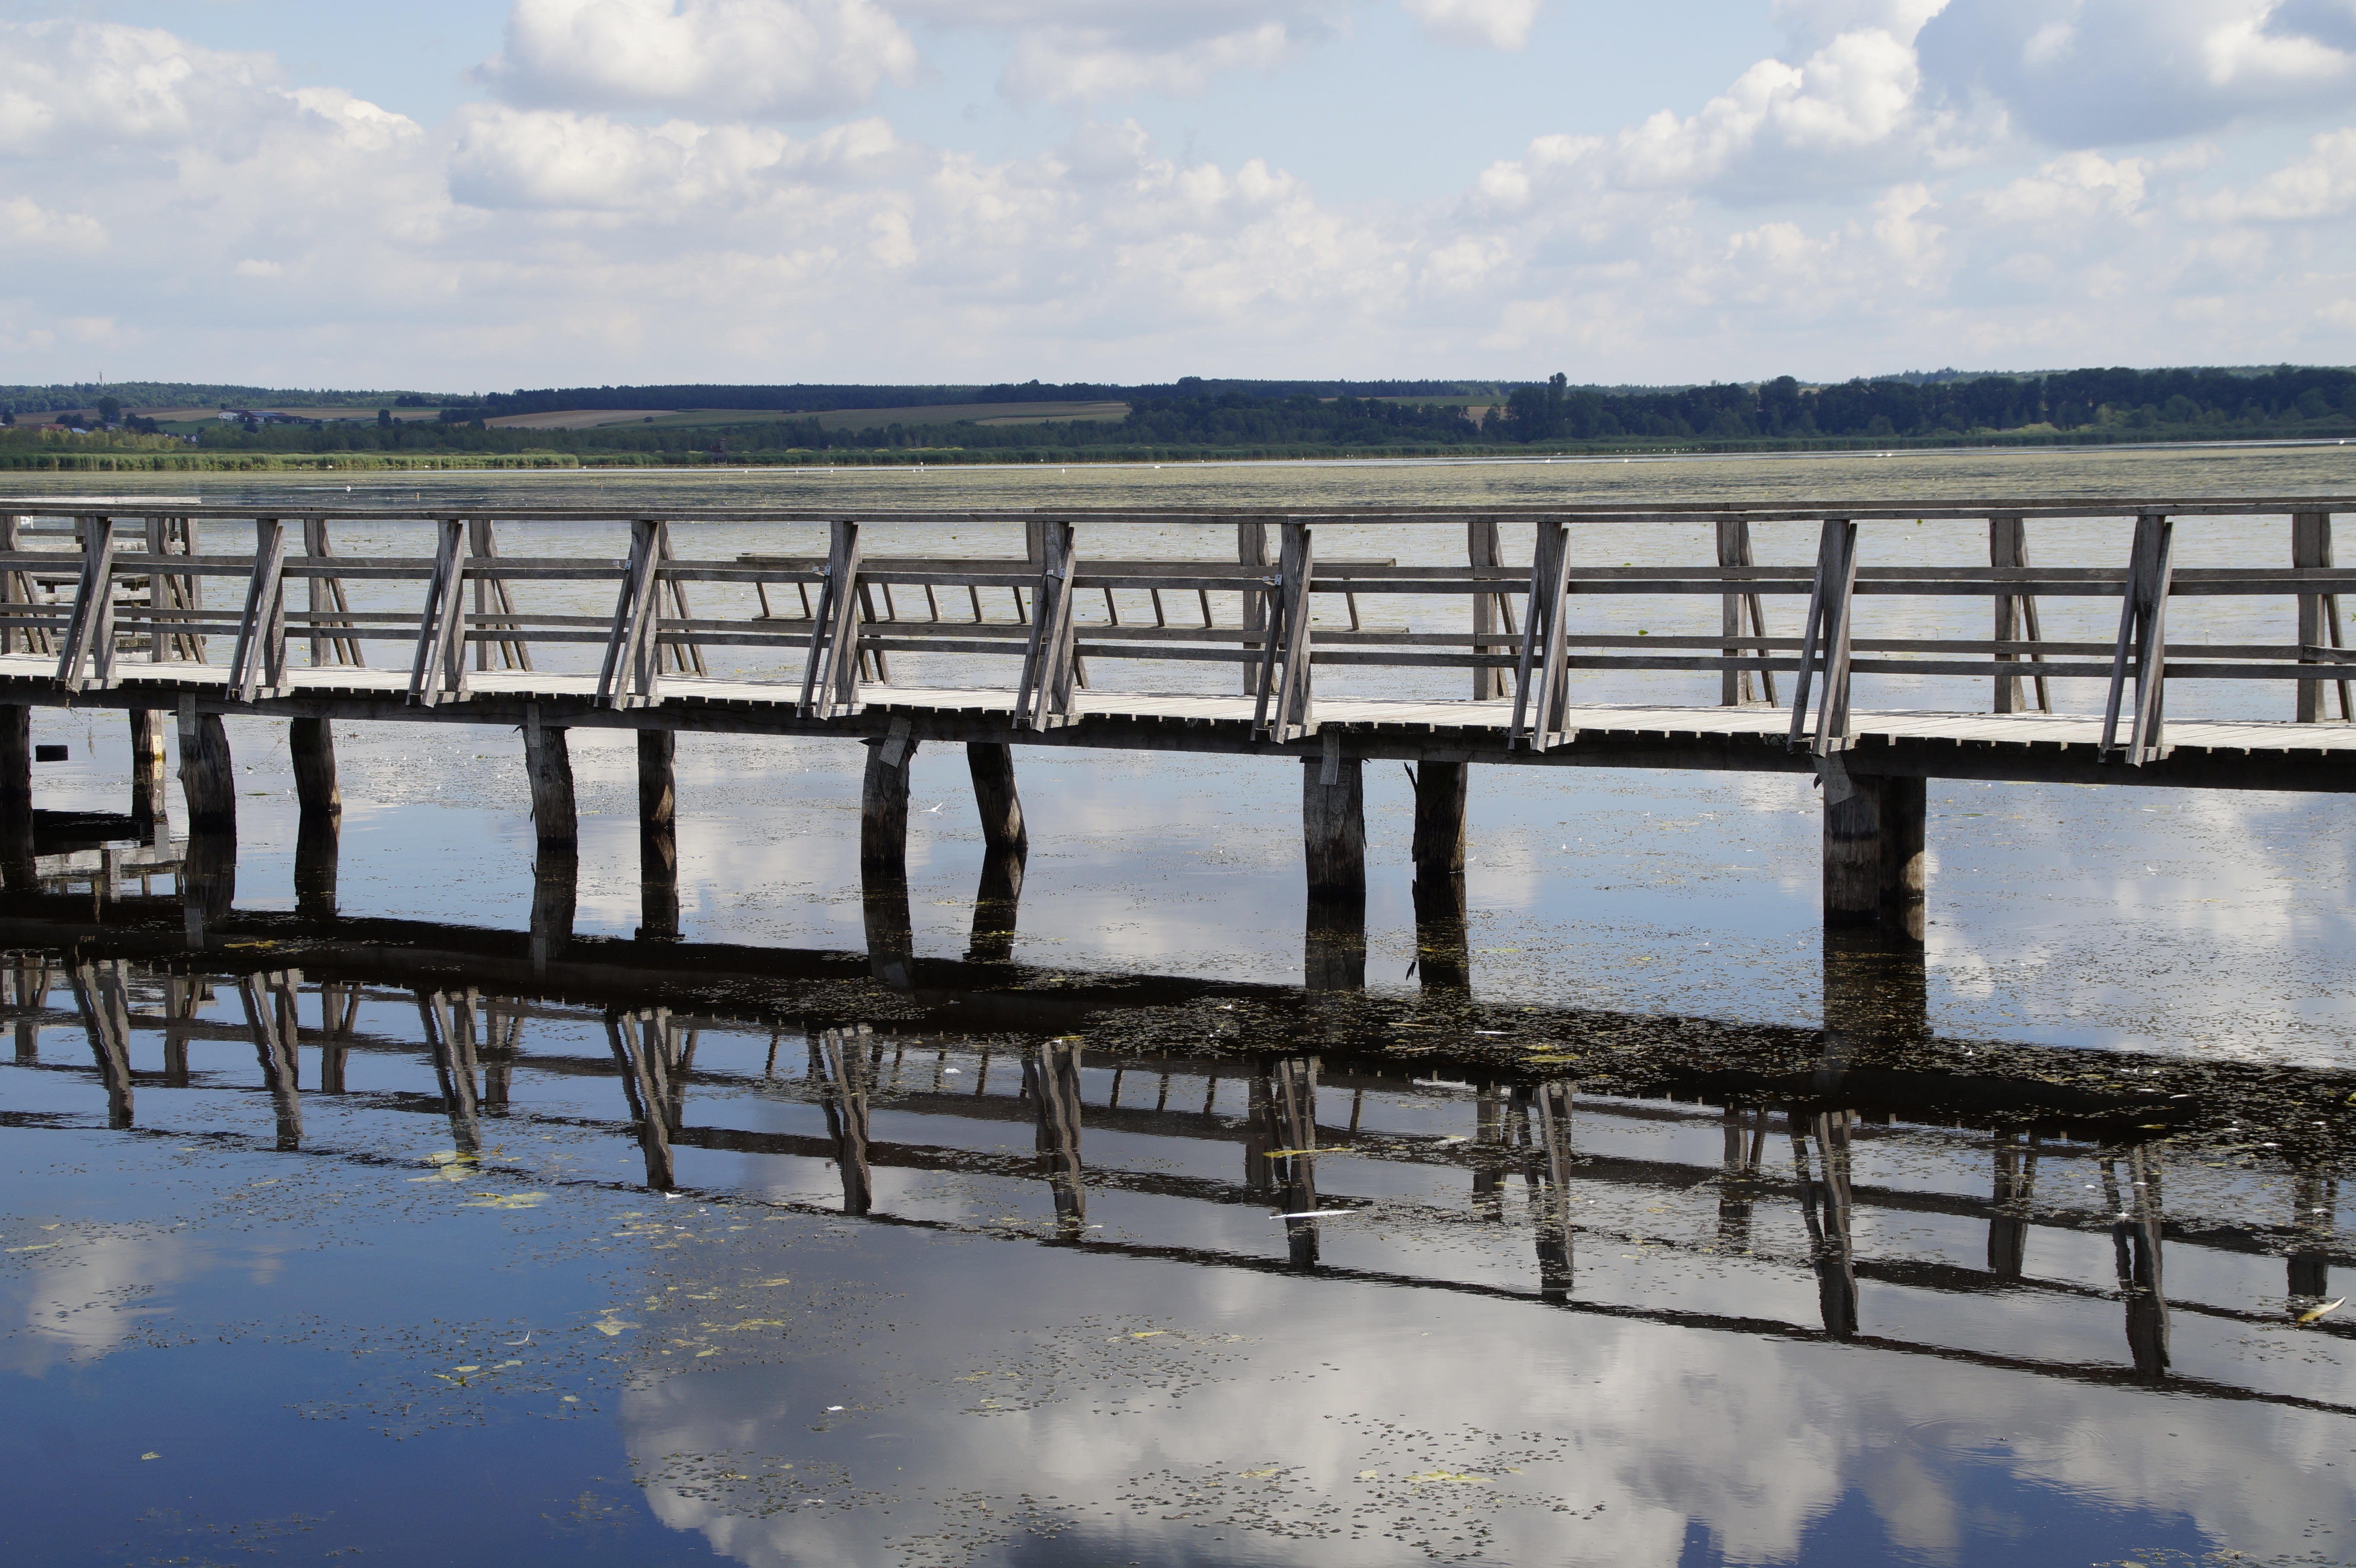
landscape, sea, coast, water, nature, ocean, winter, dock, sky, bridge, wave, lake, pier, river, summer, reed, web, reflection, vehicle, reservoir, reflect, clouds, wetland, tributary, waters, moorland, mirroring, grasses, nature conservation, nature reserve, southern germany, spring lake, summer landscape, baden wurttemberg, silted